Khodaidad

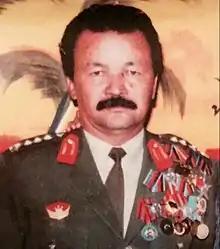

General Khodaidad Hazara is a former Minister of Counter Narcotics of Afghanistan, and former commander of the Afghan Army’s 2nd Infantry Division and the Afghan Commando Forces’ 444th Commando Battalion under the Democratic Republic of Afghanistan.